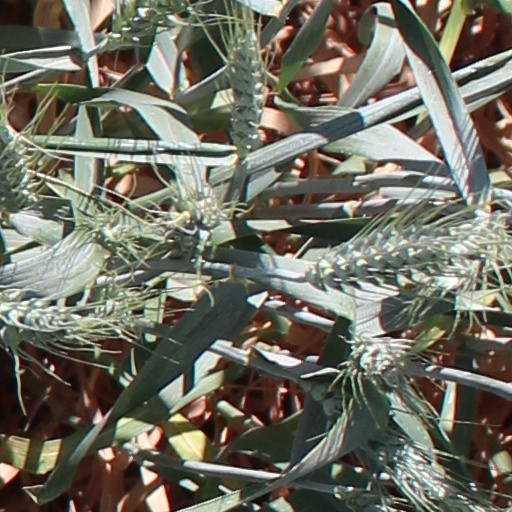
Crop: wheat